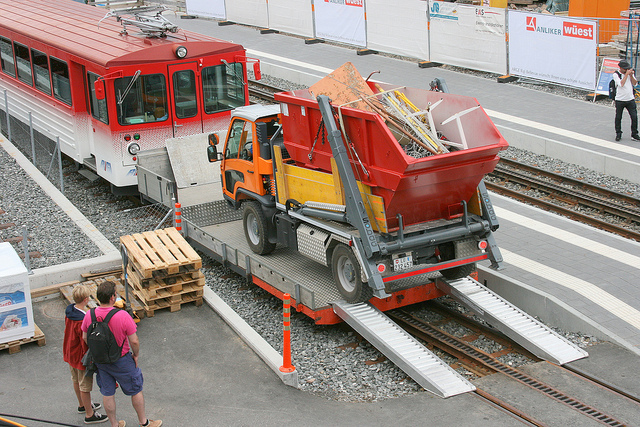
A red train with a dump truck on one of it's cars.

there is a small truck on the back of a train

A truck is being carried by a cargo train.

A dump style truck pulling onto a ramp near a metro train as people watch.

A pickup truck sitting on the back of a train.